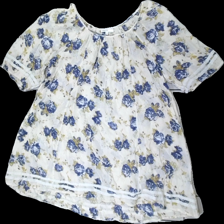
View: front
Type: Top
Category: Ladies
Brand: Kappahl
Colors: White, Blue, Yellow
Material: 100% cott
Pattern: Floral print
Cut: Regular, Loose
Size: L
Price range: 50-100
Recommended usage: Reuse
Description: White top with blue and yellow floral print from Kappahl, szie L. Good condition.